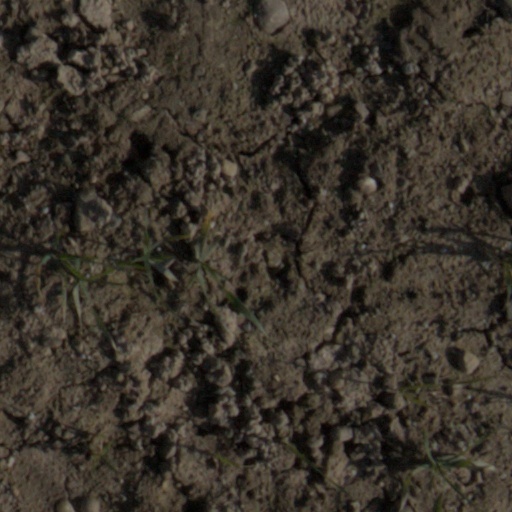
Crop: wheat